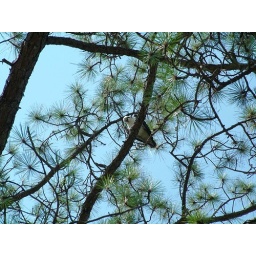
osprey in pine tree